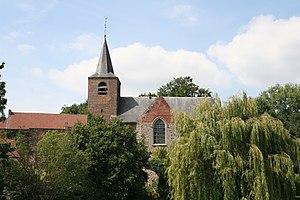
Bougnies (Belgique), l’église Saint-Martin (XVIe siècle).
Bougnies est une section de la commune belge de Quévy, située en Région wallonne dans la province de Hainaut.